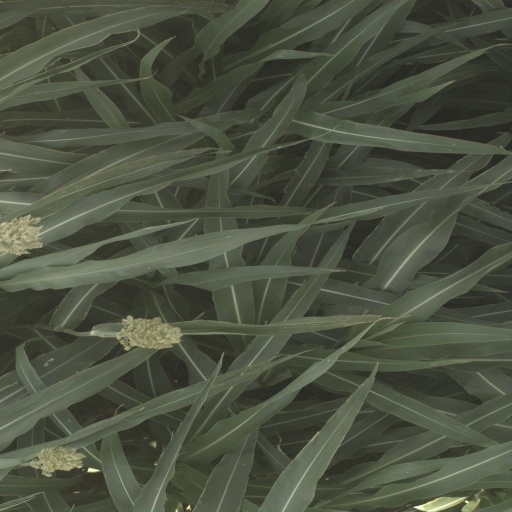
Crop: sorghum